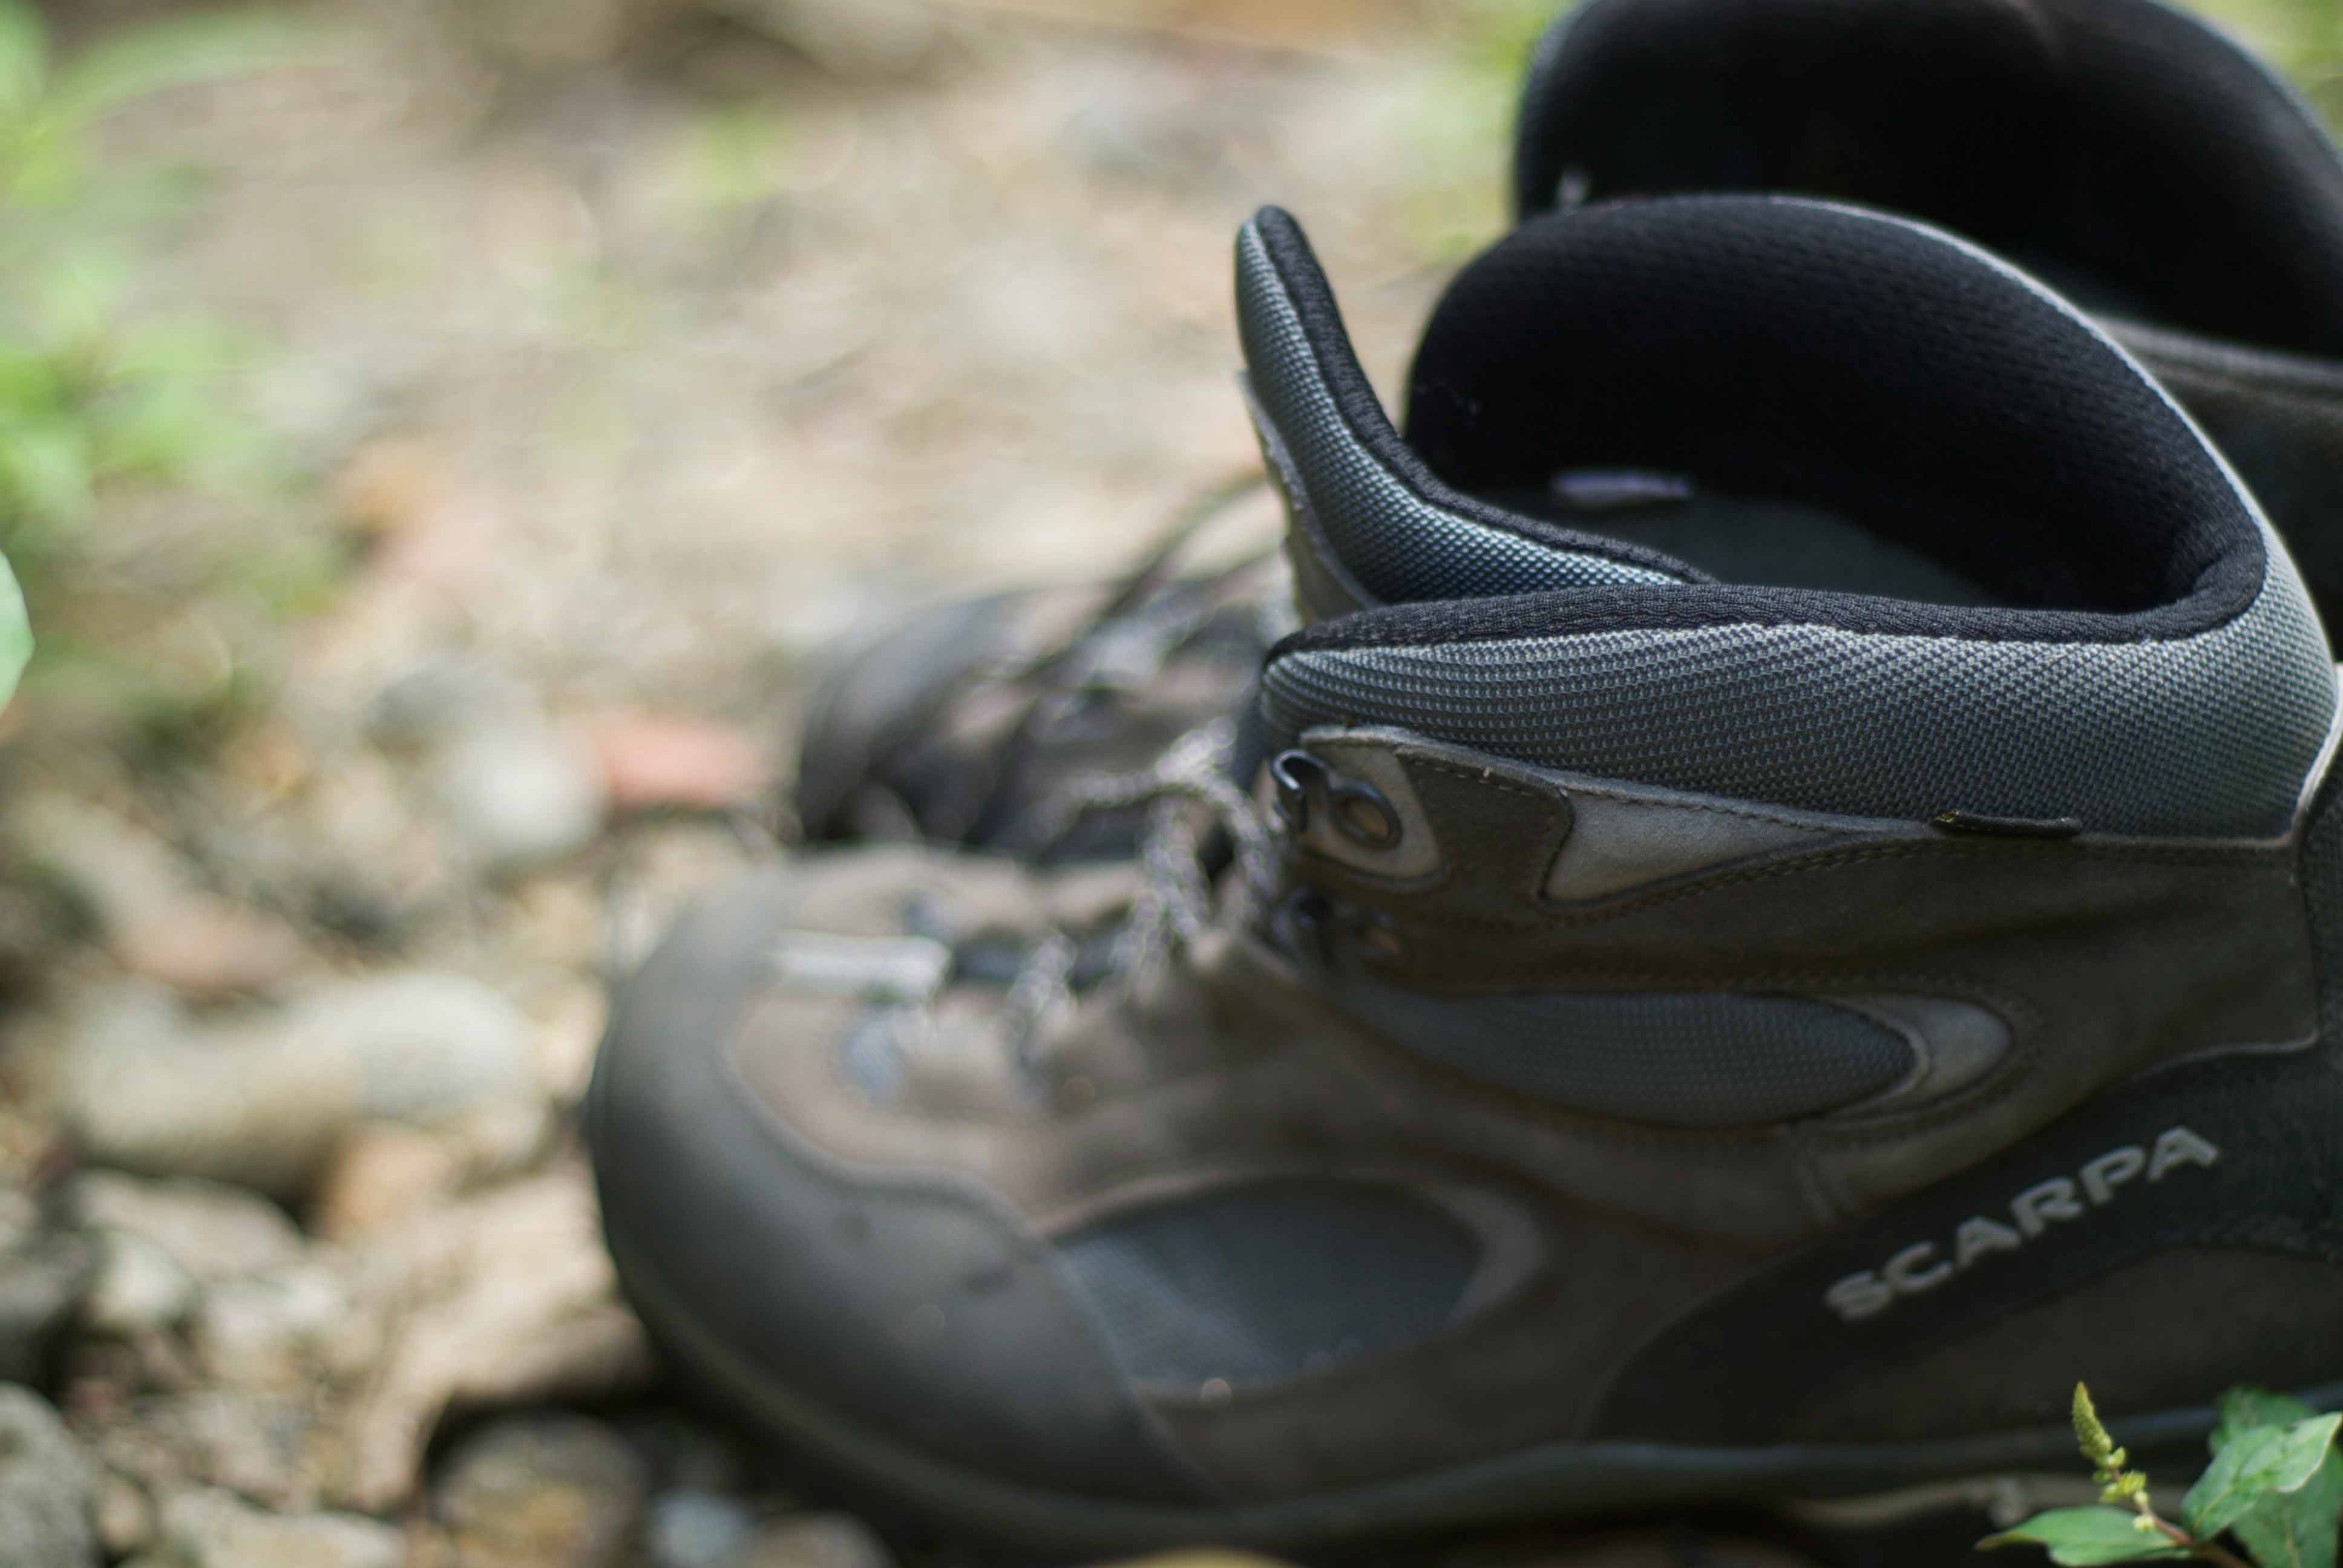
shoe, boot, green, black, sneakers, footwear, outdoor shoe